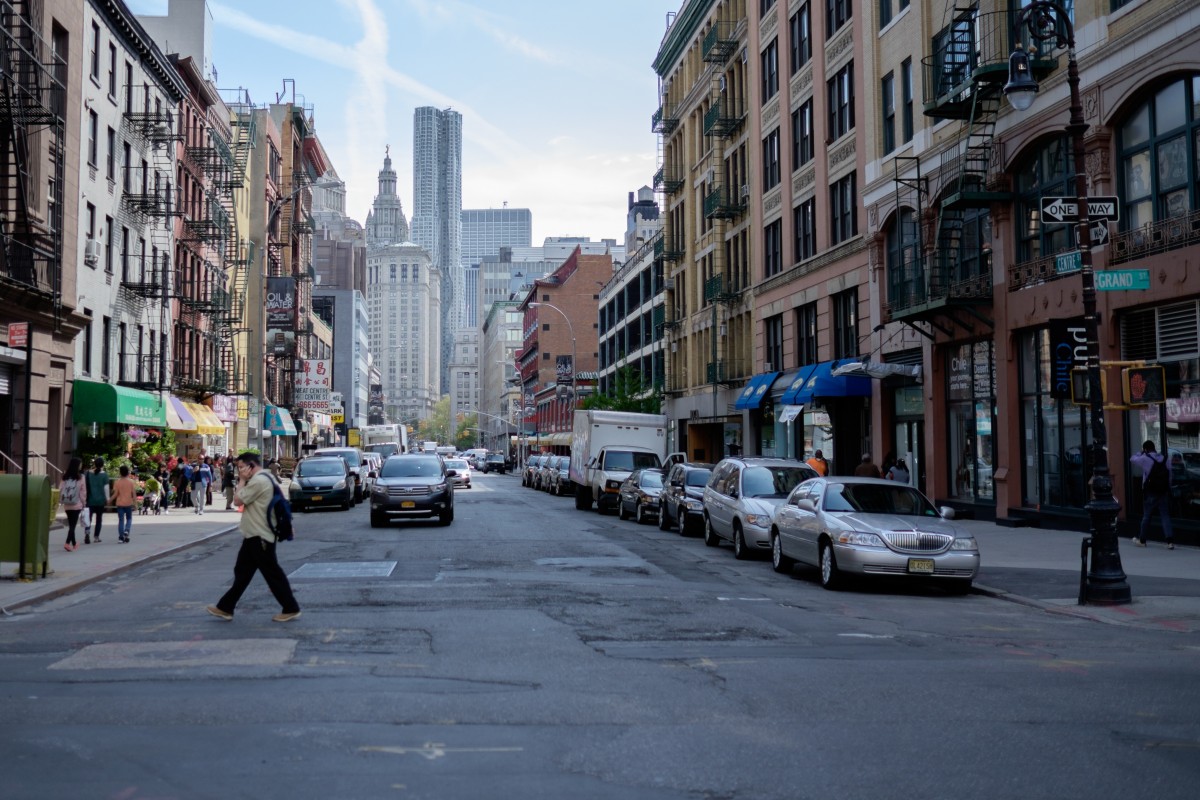
Tags: snow, winter, road, street, city, cityscape, downtown, lane, waterway, infrastructure, town square, metropolis, neighbourhood, urban area, residential area